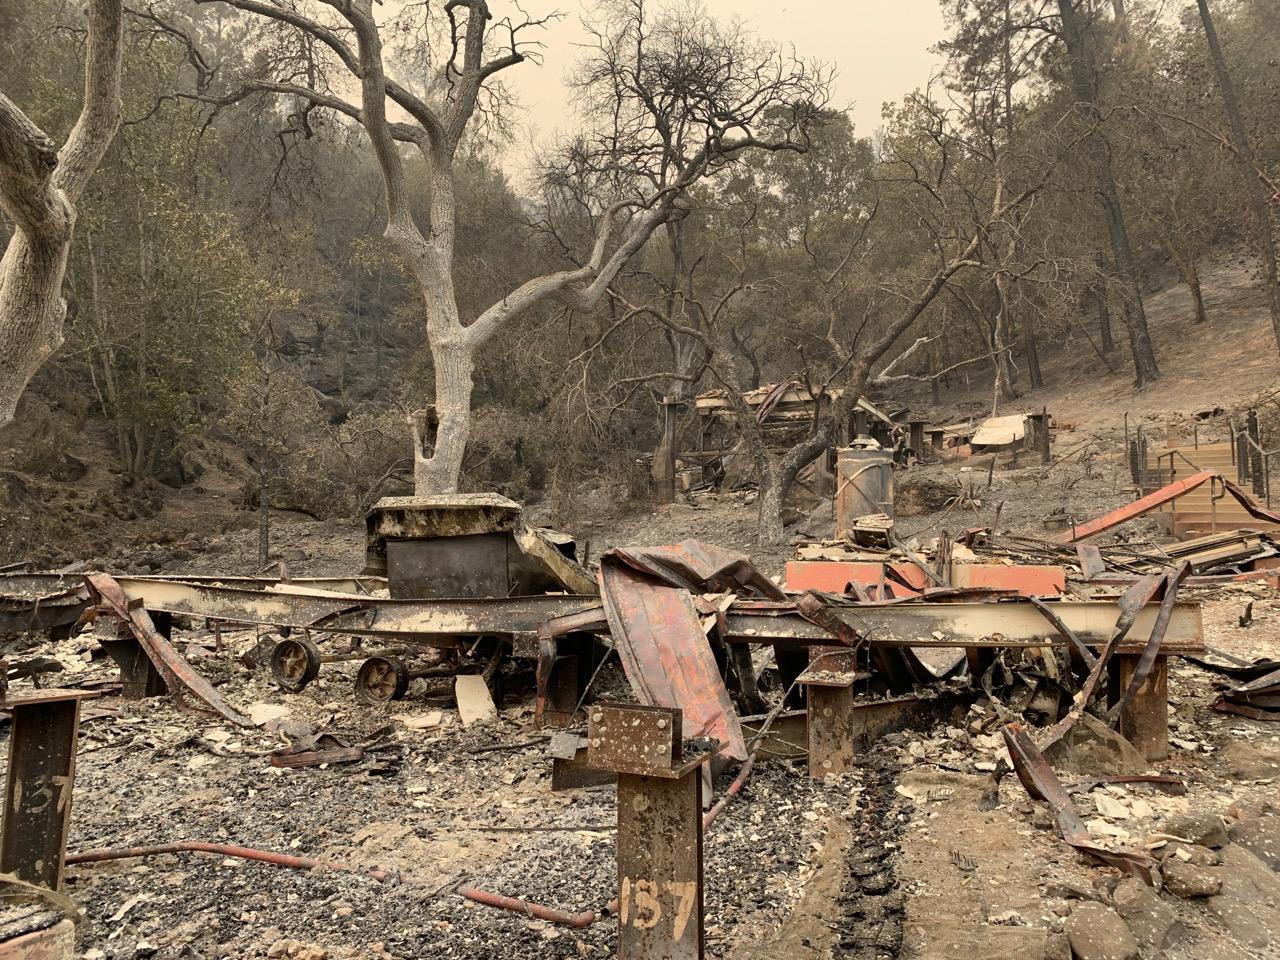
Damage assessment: destroyed